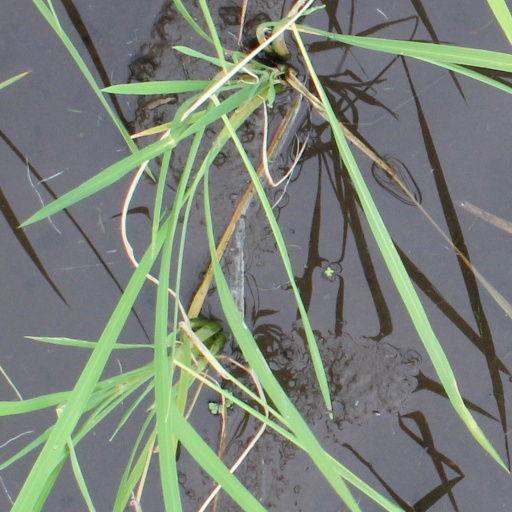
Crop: rice